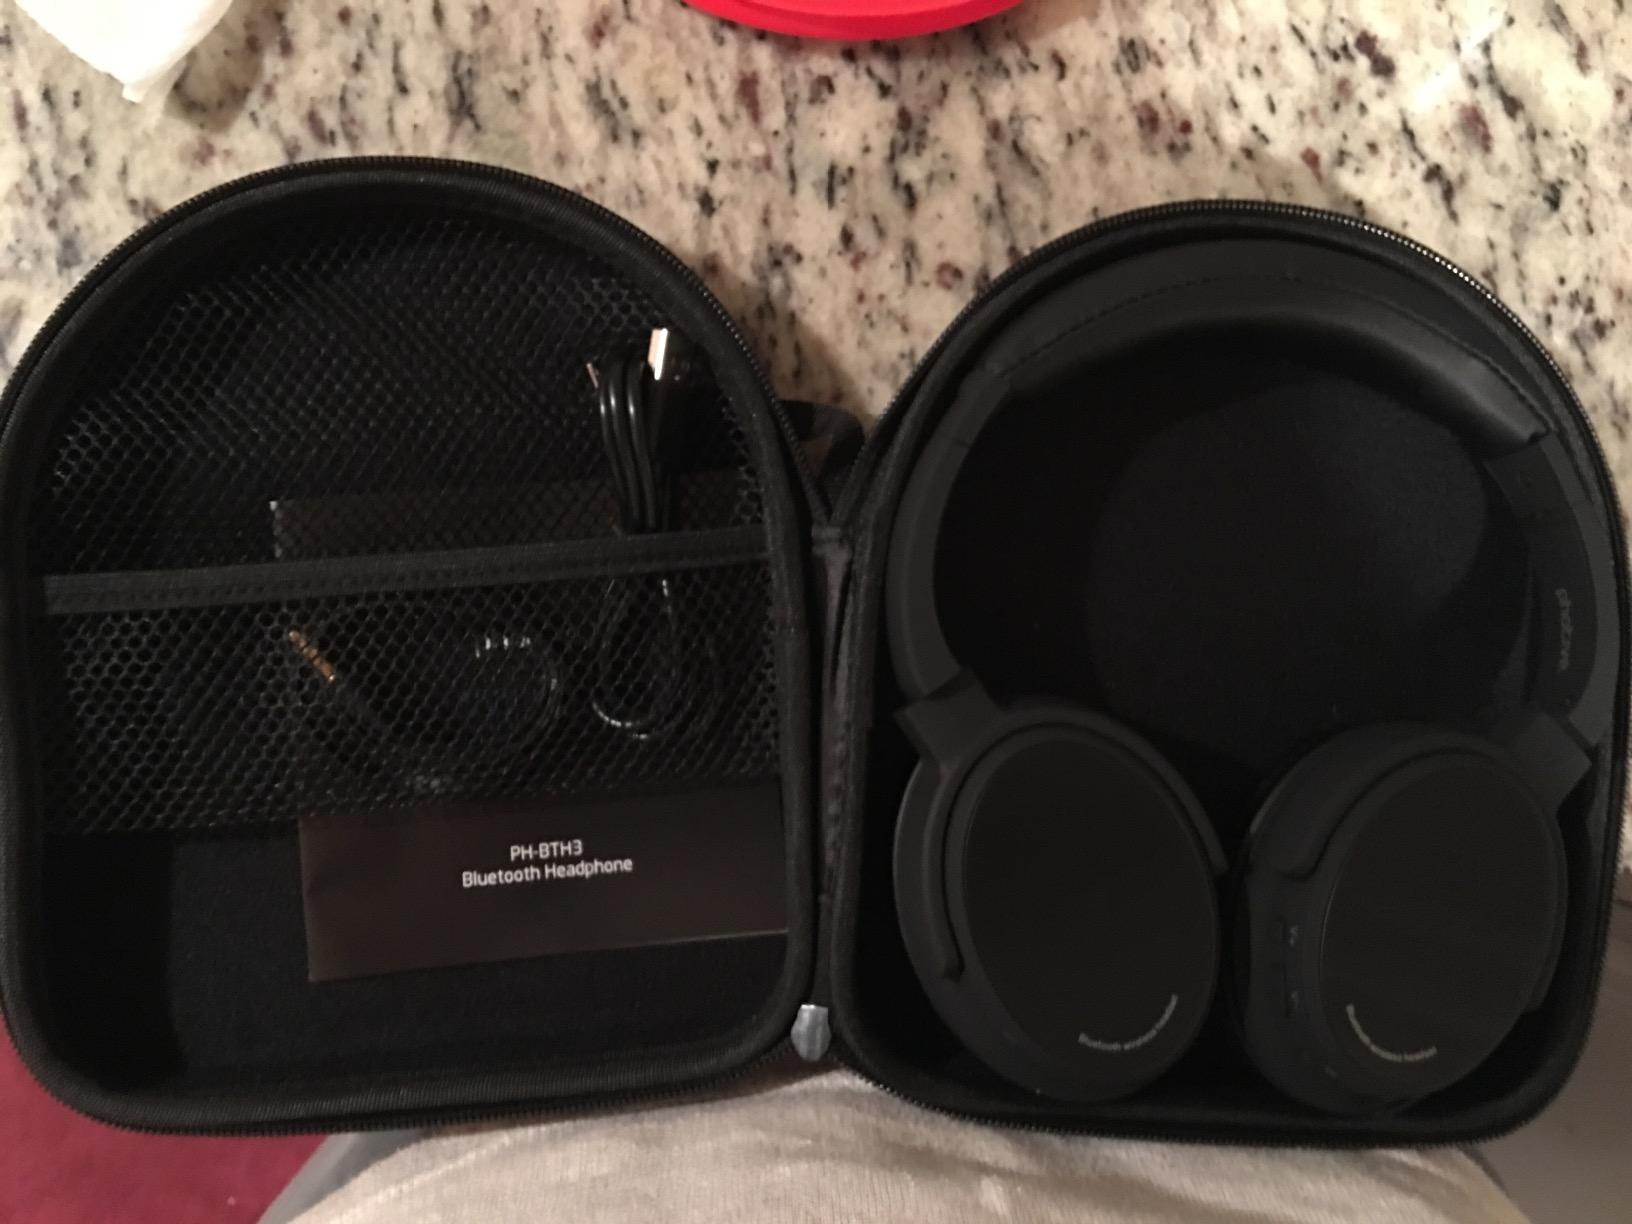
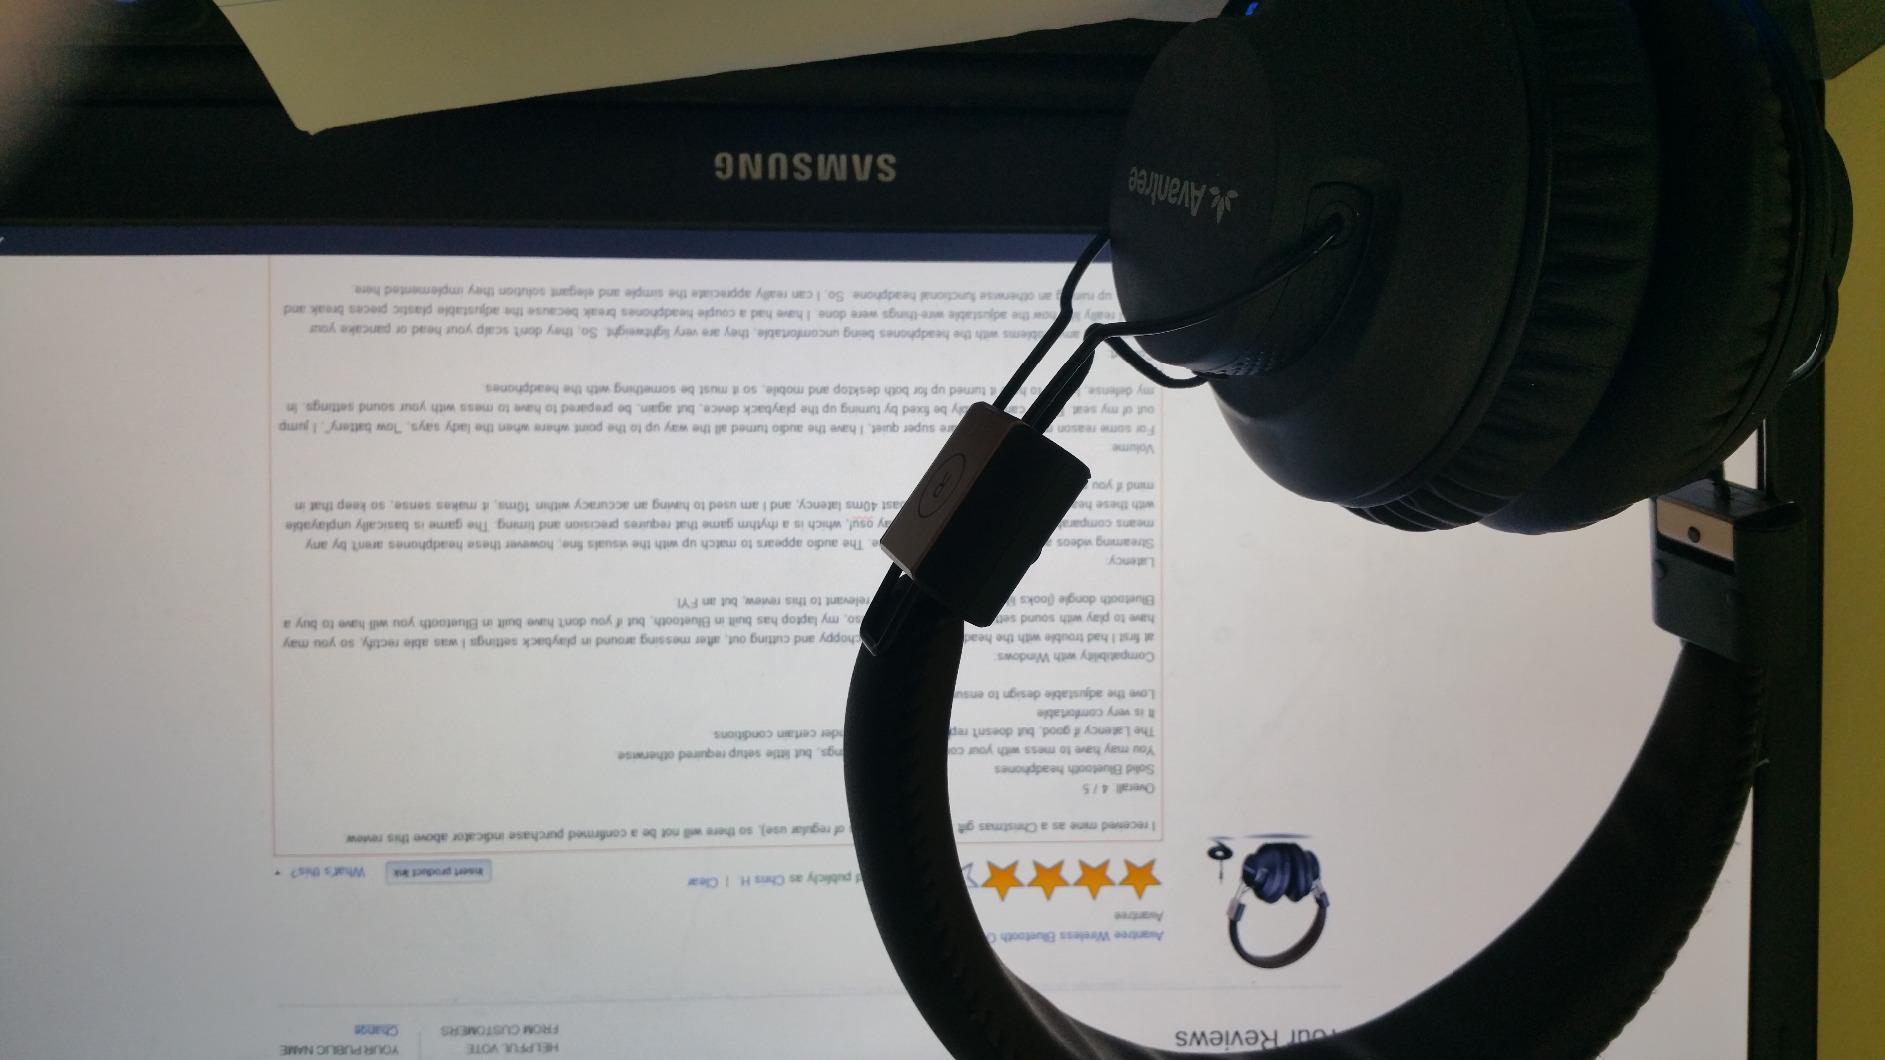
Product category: headphones
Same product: no